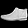
Label: Ankle boot